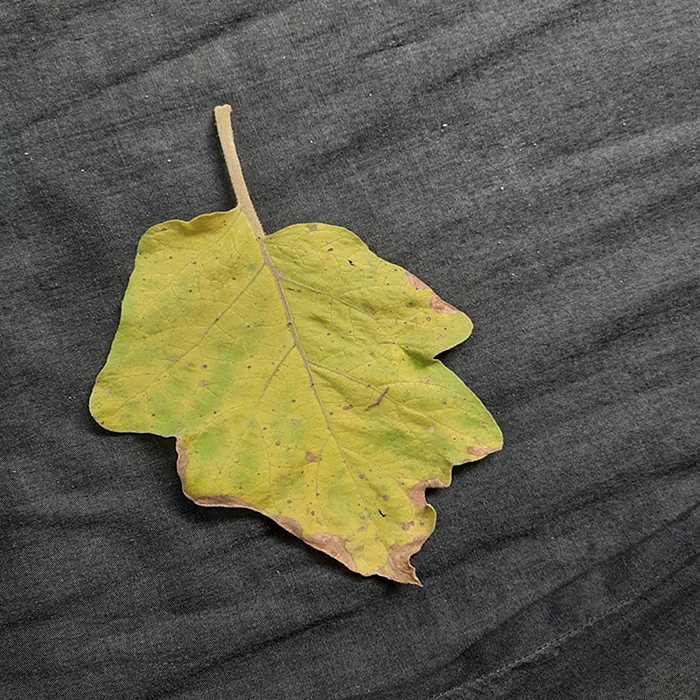
Plant: Eggplant
Label: Eggplant verticillium wilt